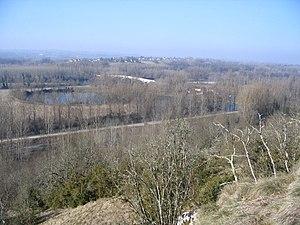
Pelouse sèche de Cordon - Brégnier-Cordon - Vue sur les sablières et le Rhône -
Le château de Cordon est un ancien château fort du XIIᵉ siècle, centre de la seigneurie de Cordon et chef-lieu d'un mandement du Bugey, dont les ruines se dressent sur la commune de Brégnier-Cordon dans le département de l'Ain en région Auvergne-Rhône-Alpes.
Une pelouse est, du point de vue botanique, une formation végétale formée d'espèces herbacées de faible hauteur, essentiellement des graminées, comme les prairies ou les gazons. Laissant le sol à nu par endroits, elle peut être parsemée de rares petits arbrisseaux. Elles accueillent une riche biodiversité et abritent des végétaux très différents, quelquefois endémiques voire rares.